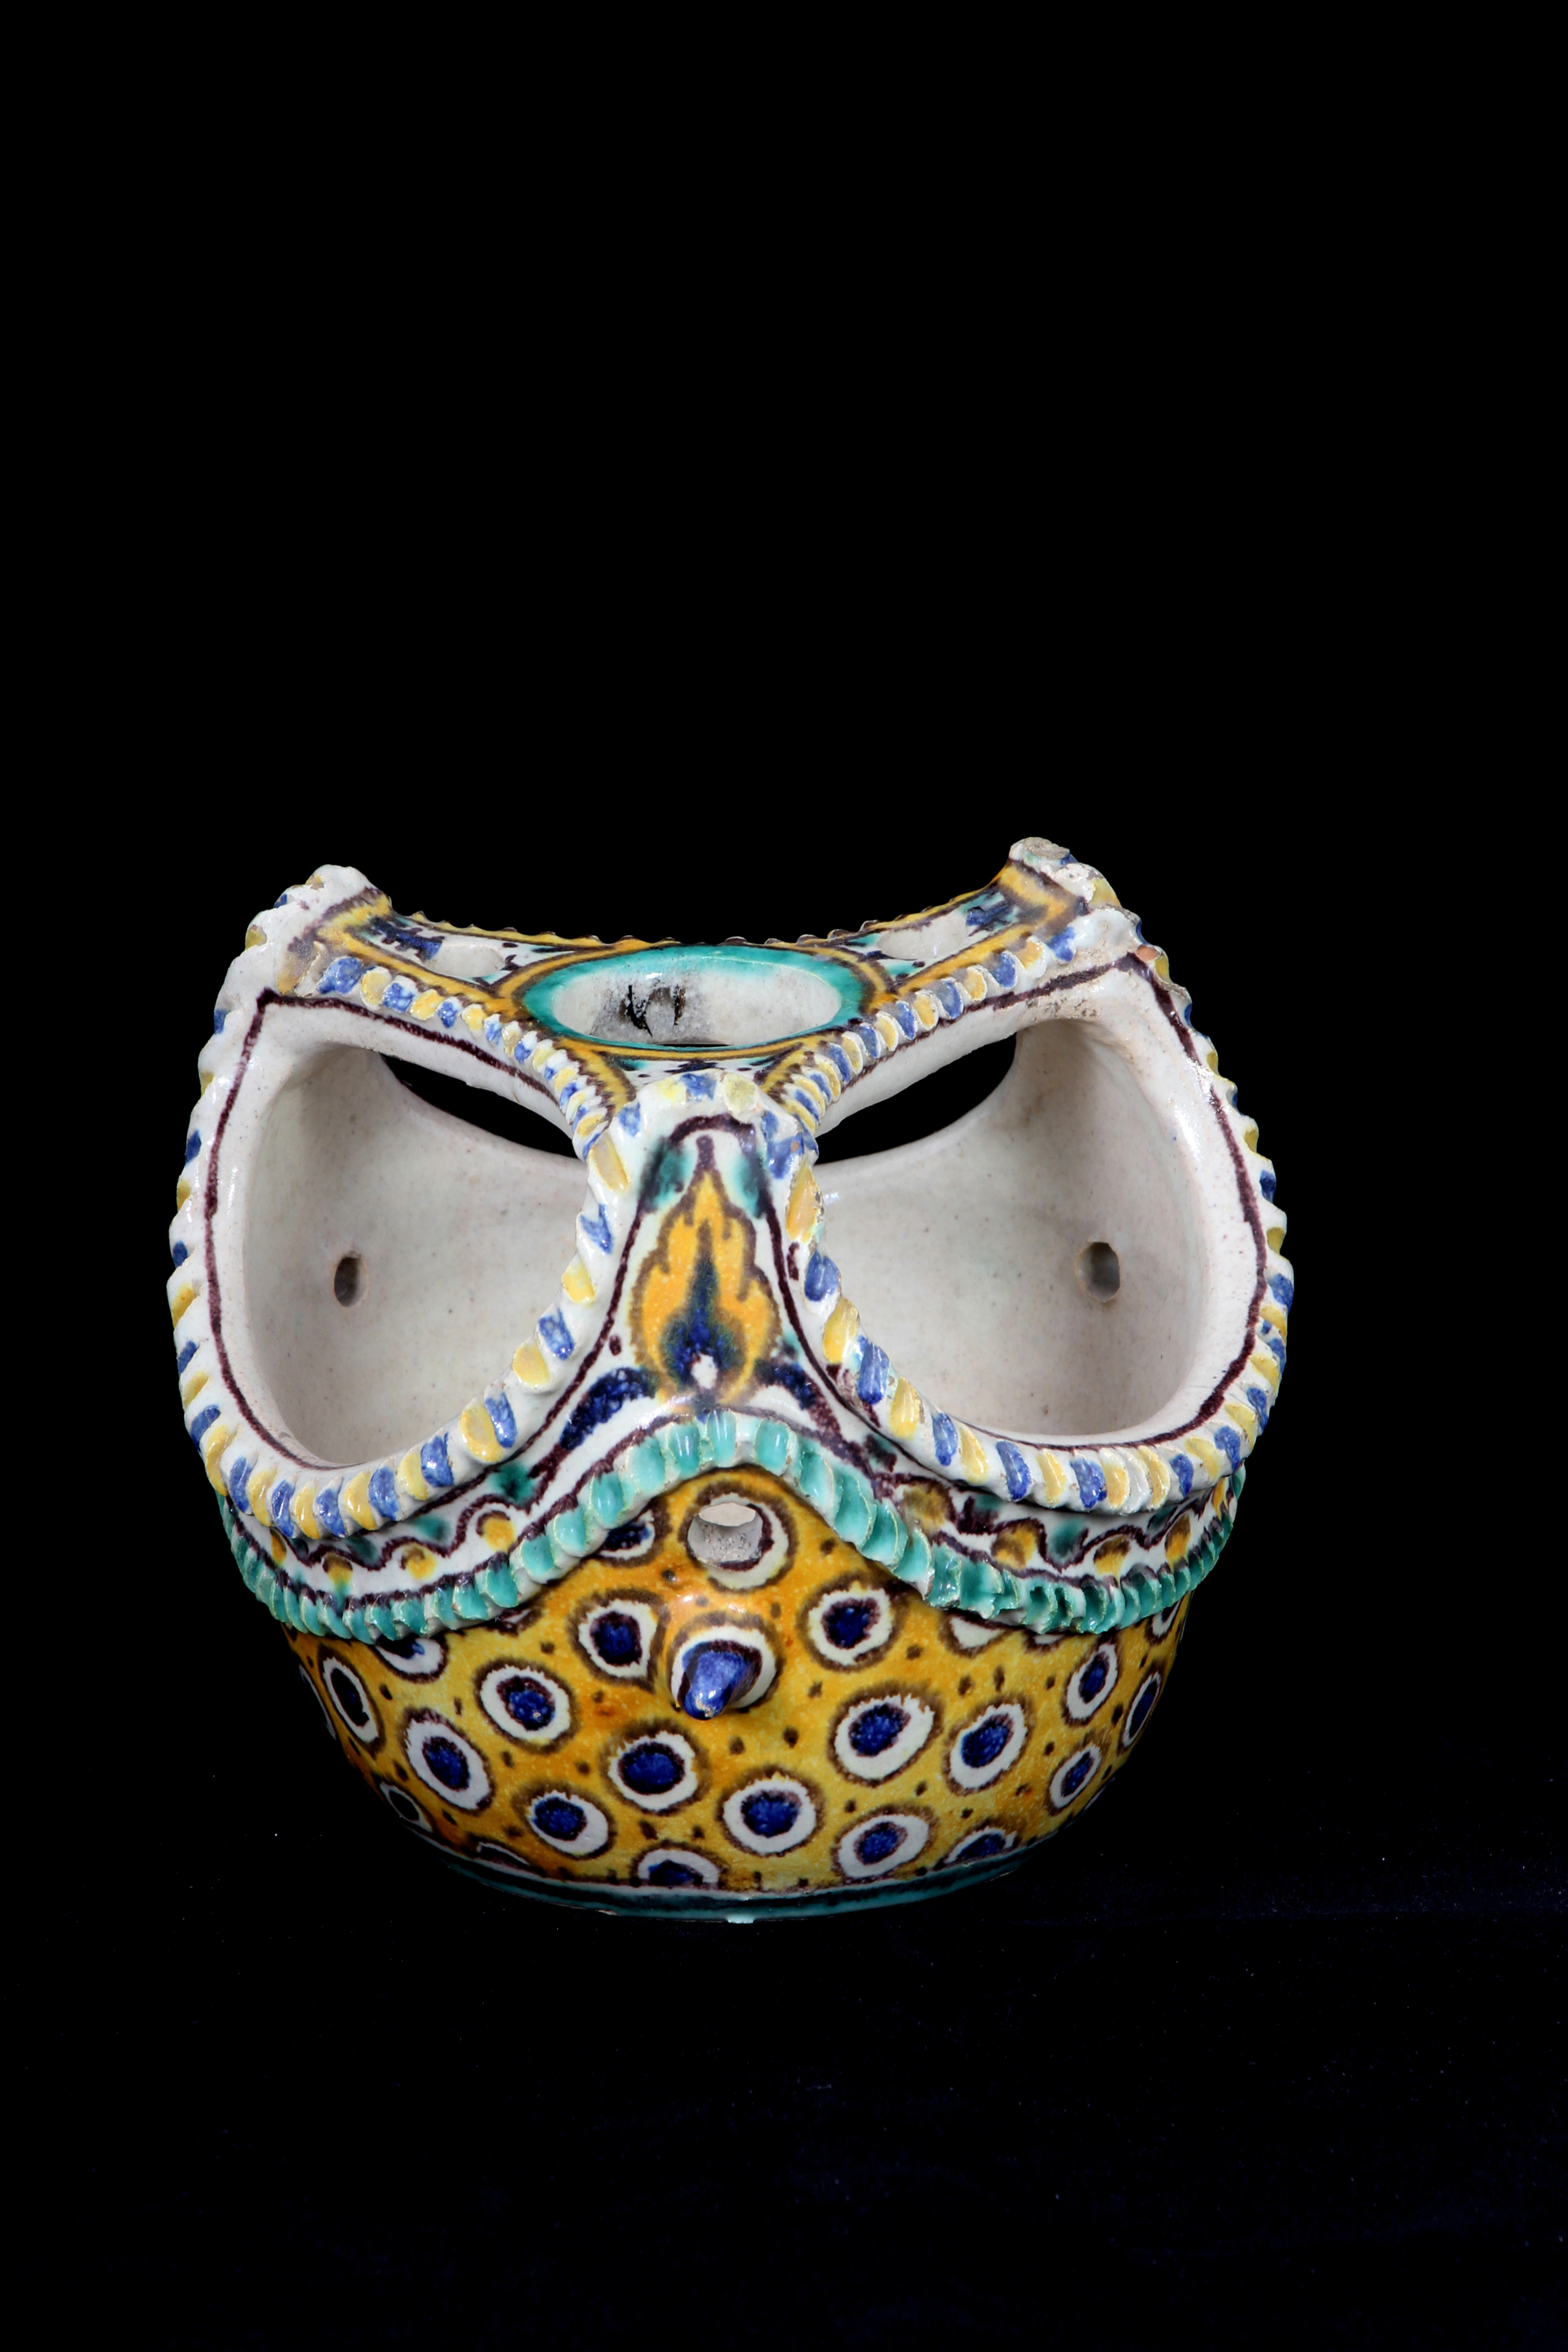
vase, ceramic, former, craft, decor, mask, masque, product